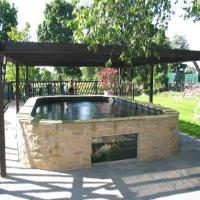
Weather: sun or clear